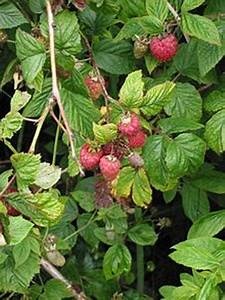
Label: raspberry